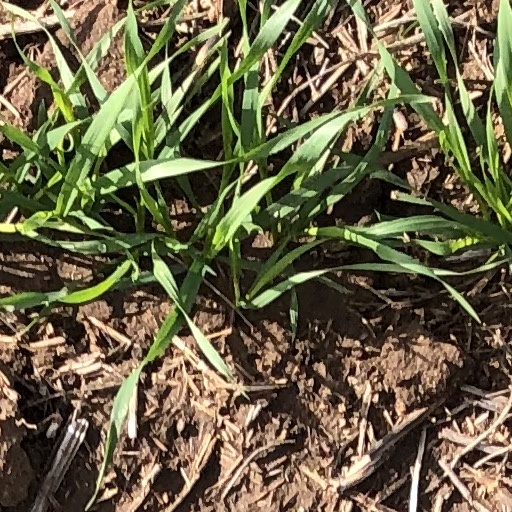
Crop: wheat